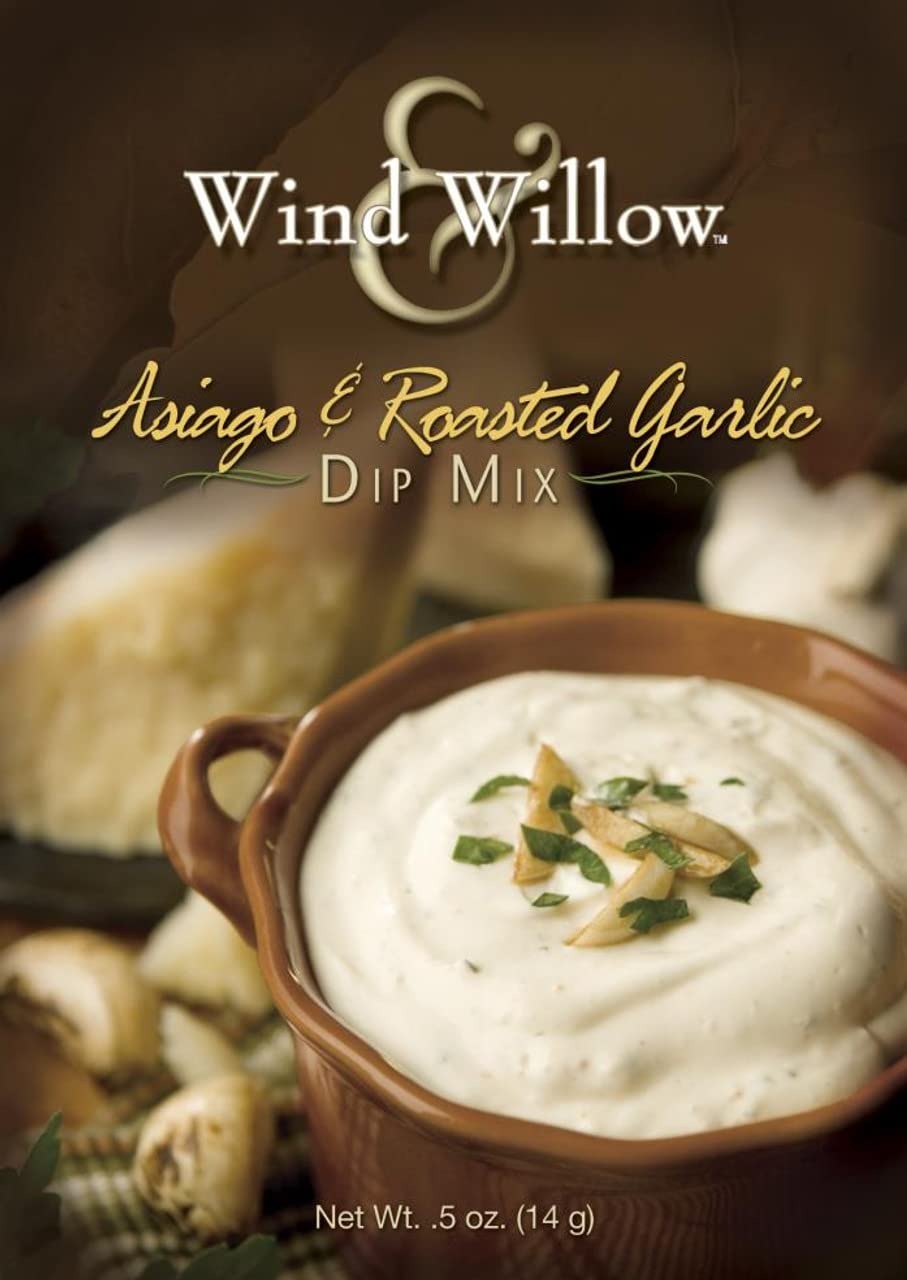
Item Name: A Hair Clips for Women Inch Large Hair Claw Clips for Women Thin Thick Curly Hair
Product Description: A classic mix you will want to keep on hand. A wonderful dip and base for sauces.
Value: 1.0
Unit: Count

Price: 11.95